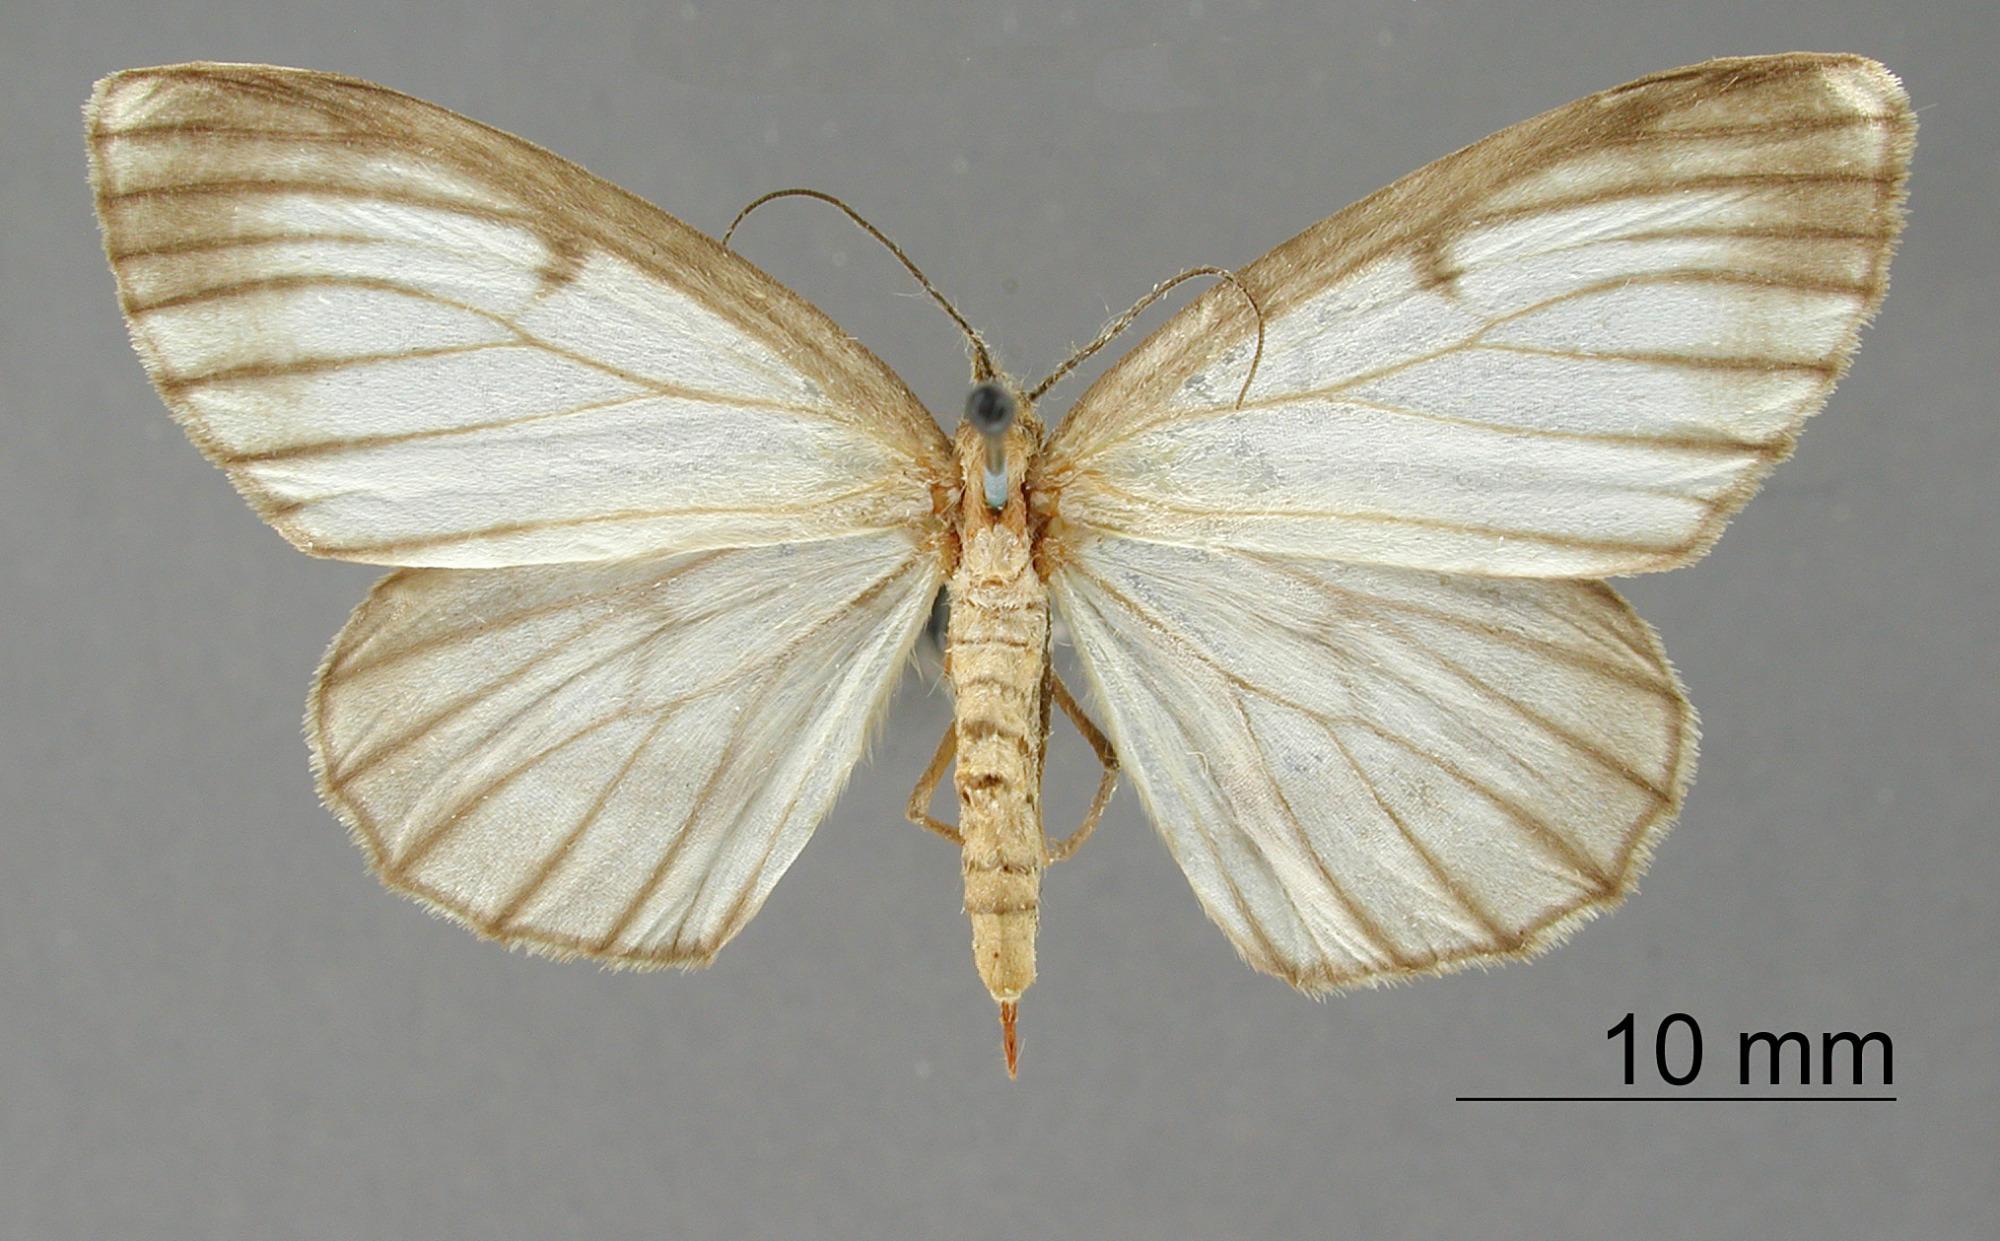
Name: Nipteria nubetincta
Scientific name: Nipteria nubetincta Dognin, 1913
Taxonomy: Animalia, Arthropoda, Insecta, Lepidoptera, Geometridae, Ennominae
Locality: Medina, Colombia, Colombia